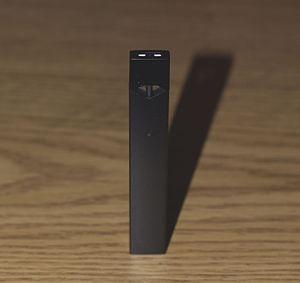
Pax Labs est une société américaine de vaporisateurs électroniques fondée en 2007 qui commercialise les vaporisateurs Pax. La société a développé la cigarette électronique Juul; Juul Labs a été créée en tant qu'entreprise distincte en 2017.